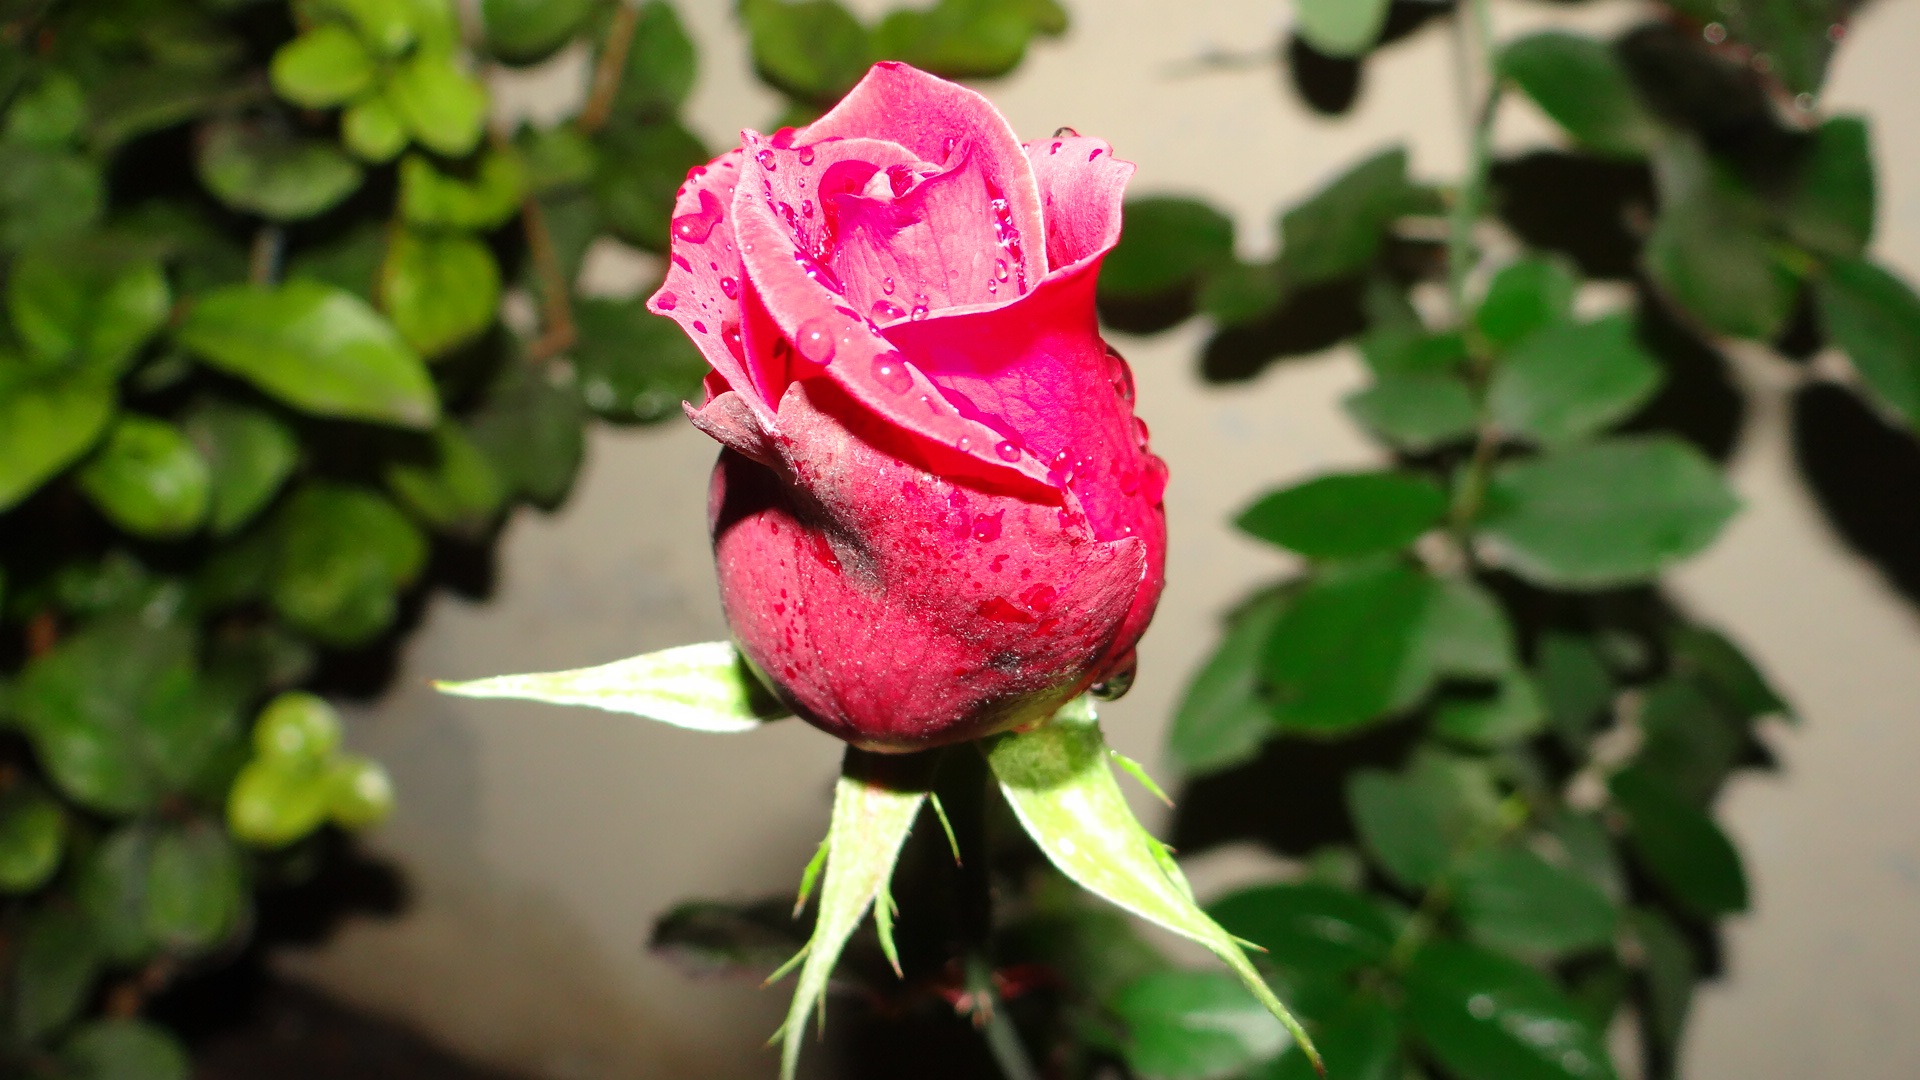
nature, blossom, plant, leaf, flower, petal, rose, green, red, botany, pink, flora, plants, flowers, shrub, rosa, macro photography, flowering plant, garden roses, rose family, land plant, rose order